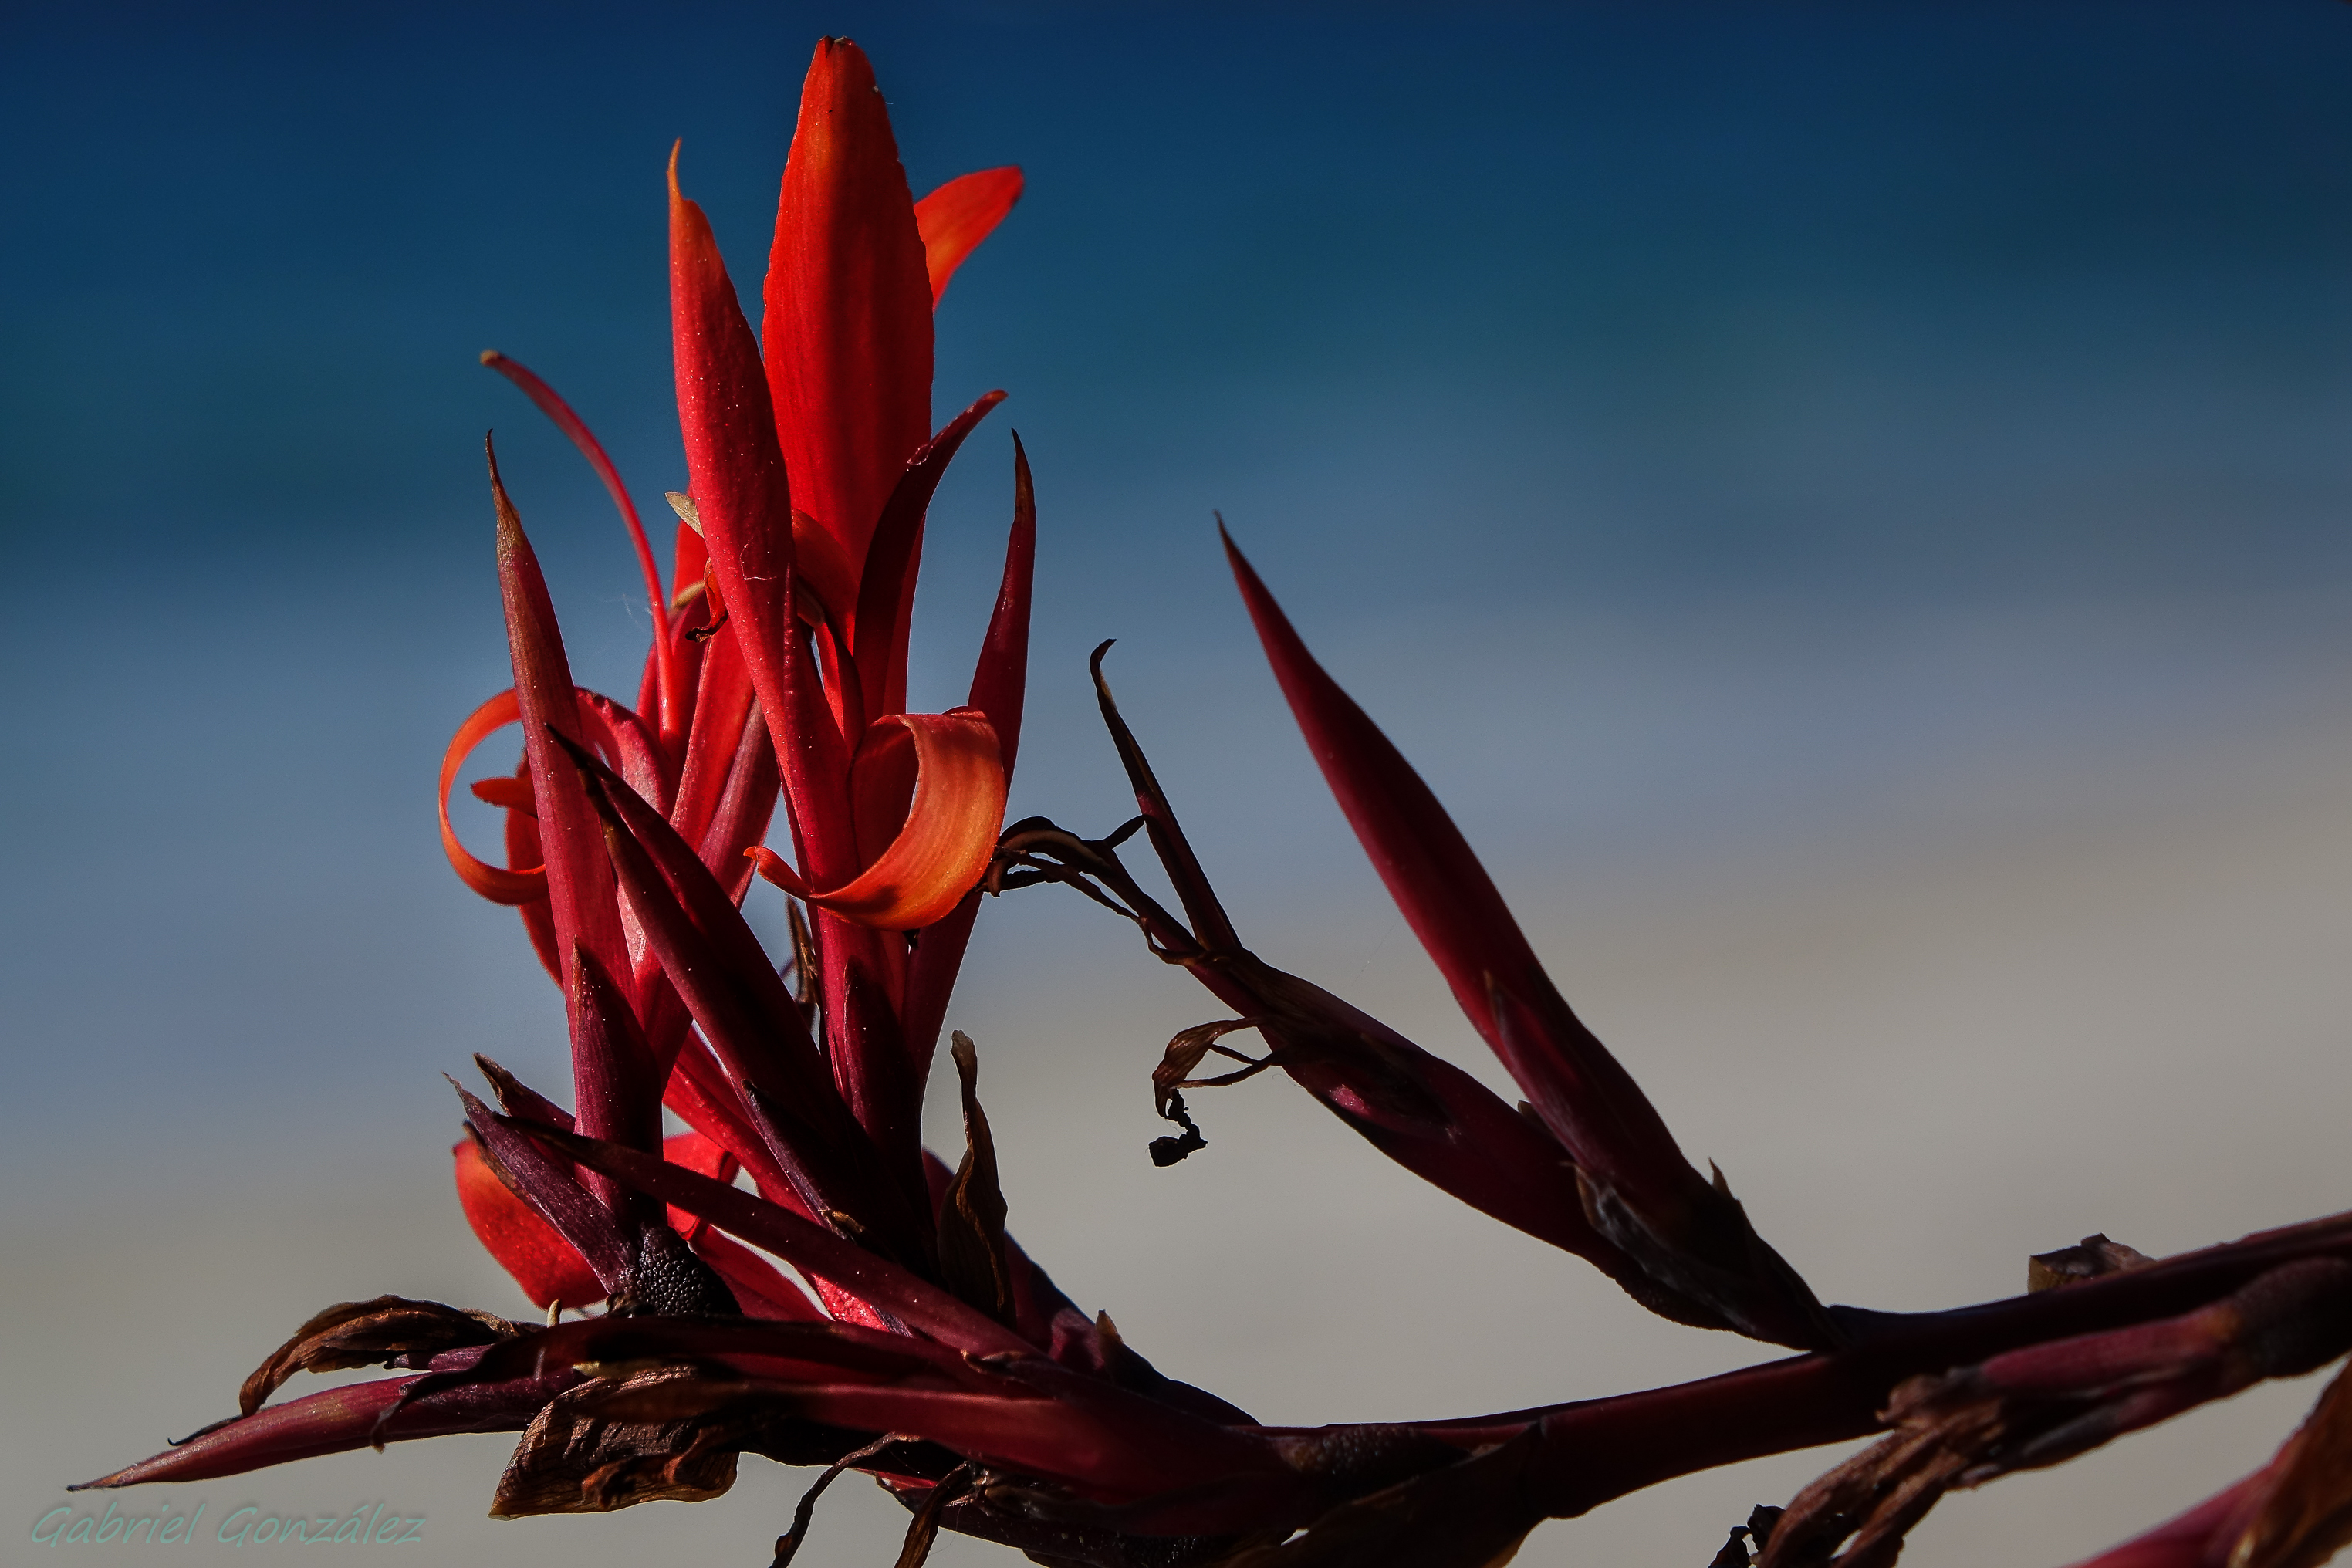
nature, plant, leaf, flower, red, color, macro, flora, flowers, close up, art, naturaleza, flores, galicia, espana, ggl1, gaby1, xovesphoto, sonyrx10, rx10, gphoto, gabrielcorua, xelodegalicia, bueu, po551bueugaliciaespaa, macro photography, flowering plant, land plant